Henry Augustine Tayloe

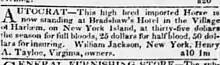
Henry Augustine Tayloe Autocrat Stud Services The Evening Post Mon Apr 22 1833

Finally Tayloe advertised in the Constitutional Whig December 14, 1832: Timoleon (horse), by Sir Archy,